Princess Isabella of Parma

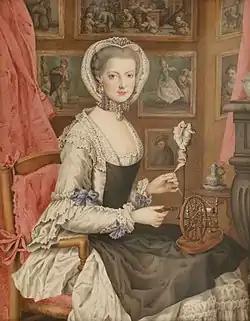
Maria Christina, Duchess of Teschen, self-portrait, ca. 1765

Isabella left numerous writings from the time of her marriage. In them, she analysed her life and the world around her. Her first surviving work, "Remarques politiques et militaires" ('Political and Military Observations') is dated to 1758, when she was aged seventeen. She wrote an autobiography titled . In her "Christian Reflections", which was published on Maria Theresa's orders in 1764, she contemplated religious questions and death from a Catholic perspective. She was planning a longer study titled "On the Customs of Peoples", but could only write its first part (about ancient Egyptians) before her death. In a shorter dissertation, she summarised the Viennese court's efforts to join the Habsburg monarchy into world trade.